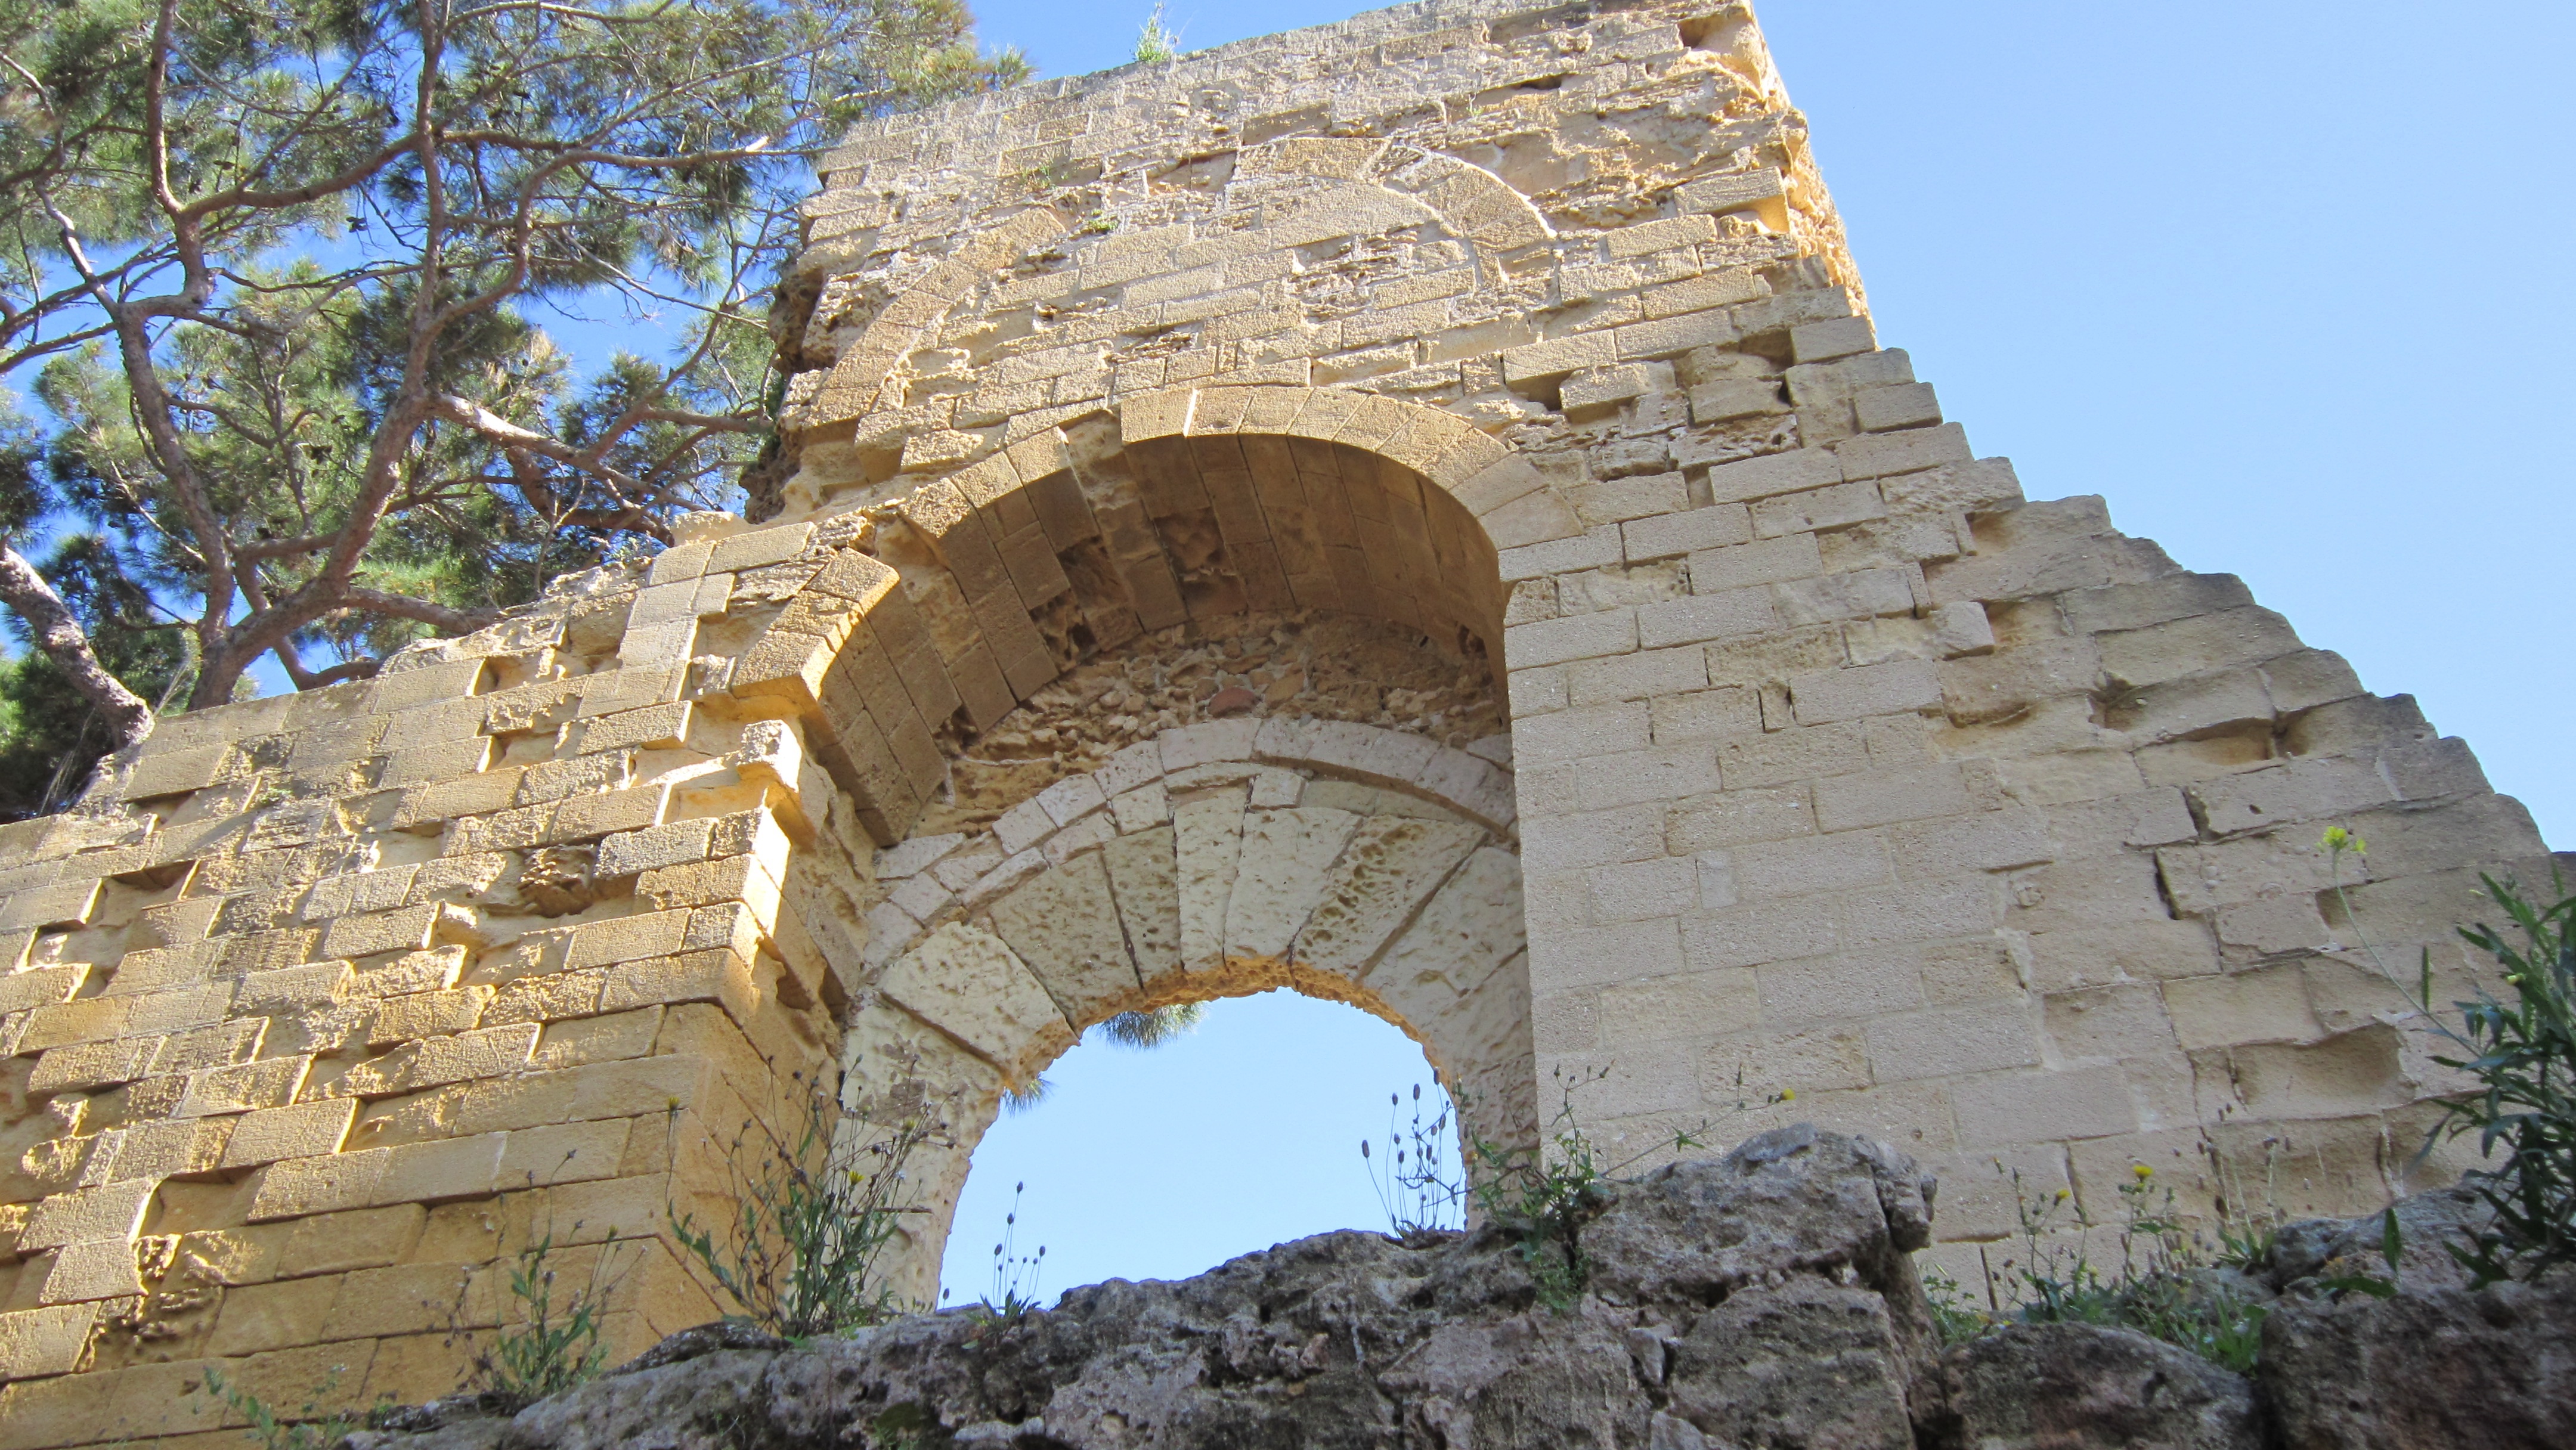
architecture, building, monument, arch, mediterranean, landmark, fortification, ruin, place of worship, ruins, monastery, historically, tufa, sicily, norman, archaeological site, round arch, unesco world heritage site, historic site, mazara del vallo, ancient history, ancient roman architecture, norman bow